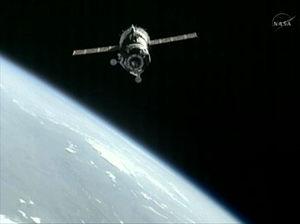
Soyouz TMA-05M est une mission spatiale dont le lancement a eu lieu le 15 juillet 2012 depuis le Cosmodrome de Baikonour, et le retour sur terre le 19 novembre 2012. Elle transporte trois membres de l'Expédition 32 vers la station spatiale internationale. Il s'agit du 115ᵉ vol d'un vaisseau Soyouz depuis le premier en 1967. Le lancement correspond également avec le 37ᵉ anniversaire du projet test Apollo-Soyouz.